History of rail transport in France

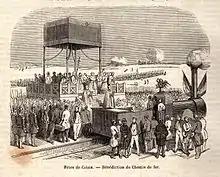
Catholic priests bless a railway engine in Calais, 1848.

France was slow in building railways, compared to Britain and Belgium, which had already demonstrated their value by 1830. Urban land was expensive, as were iron and coal. A more serious obstacle was powerful political opposition, especially as mobilized by the transport companies that used canals, roads, and rivers. They blocked the necessary railway charters in Parliament. Already in 1810, the French engineer Pierre Michel Moisson-Desroches had proposed to build seven national railway lines from Paris, in order to travel "short distances within the Empire". However, nothing happened. Mining companies in 1828 opened the first railway to move coal from the fields around St. Etienne 11 miles (18 km) to the Loire River. Most of the work was done by horses, although steam locomotives were used for the last segment. Passenger service opened in 1835.